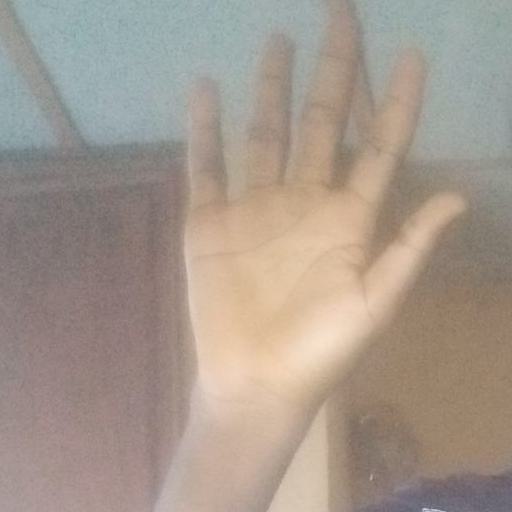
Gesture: palm